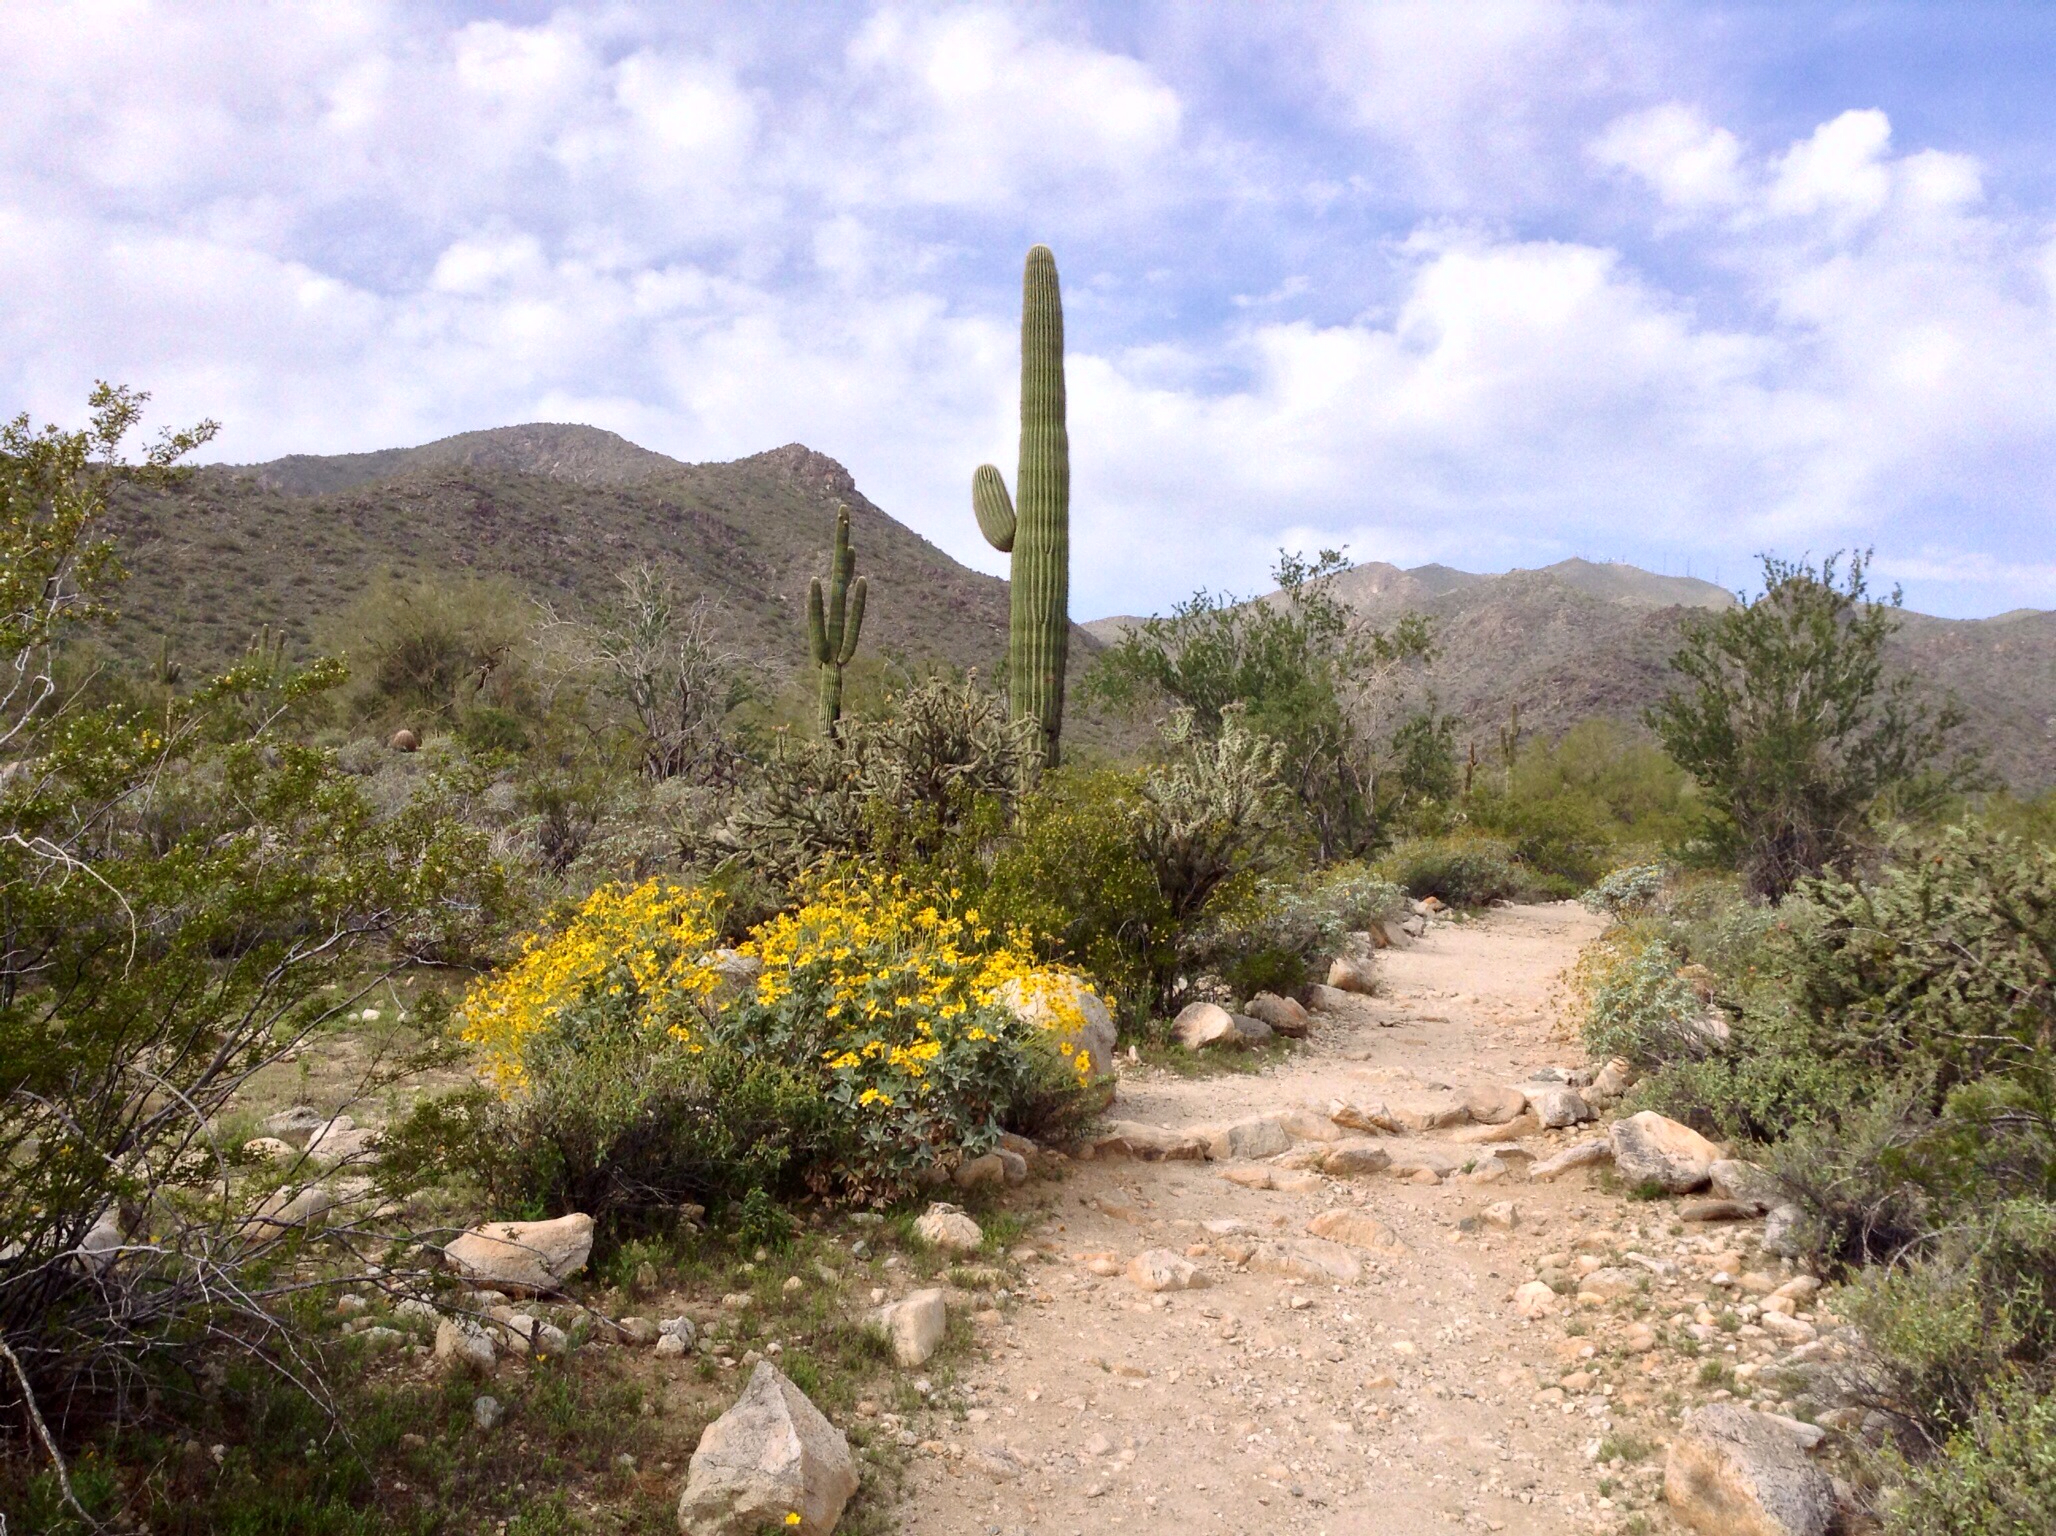
landscape, mountain, trail, hill, flower, valley, flora, ridge, arizona, vegetation, plateau, ecosystem, desertlandscape, goatcamptrail, arizonatrails, whitetankmtnpark, arizonahikingtrails, natural environment